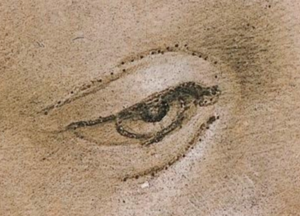
Vue en gros plan d'un œil dessiné sur les contours duquel se trouvent des trous de piqures
La tête d'enfant de trois quarts à droite est un dessin réalisé à la pointe d'argent sur papier par le peintre florentin Léonard de Vinci, appartenant au Codex Vallardi et conservé au département des arts graphiques du musée du Louvre à Paris.